Coffin lock

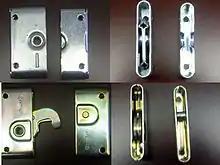
Views of a few types of coffin lock

Coffin lock is a slang term for a blind panel connector (also called a butt-joint fastener) often used in scenic construction to join together stage decks or scenery in a butt joint. These are two part connectors (male and female) that draw together and lock. The two most common types are the cam and acceptor and more traditional hook and pin version. These devices generally use a hex key to operate the locking mechanism via a small diameter hole either through the face or rear of the panel. When locked, the considerable mechanical advantage offered by the cam or hook holds the panels tightly together. Coffin locks can be installed directly into a mortise cut into each panel for total concealment except for the locking hole or mounted to the rear of the panels. Many small theatres use stock platforms with coffin locks built into the frames.